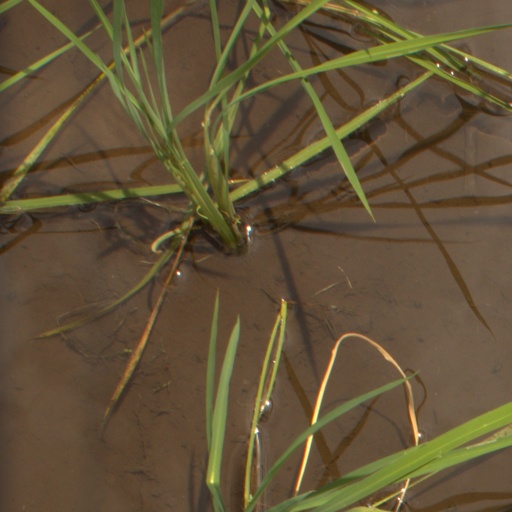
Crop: rice